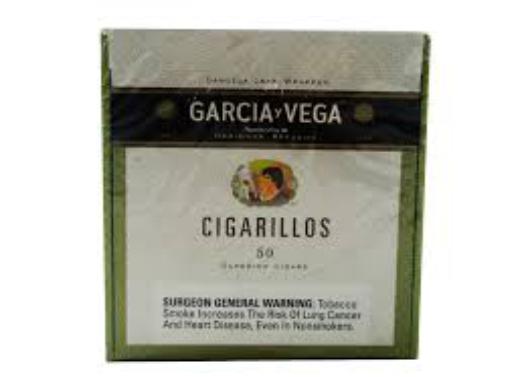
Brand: Garcia Y Vega
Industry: Others